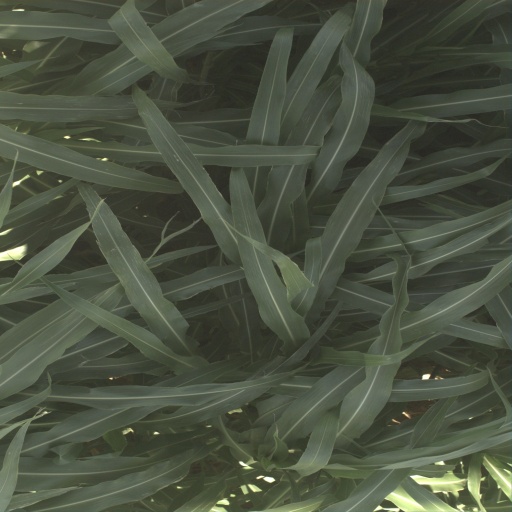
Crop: sorghum